Đura Jakšić

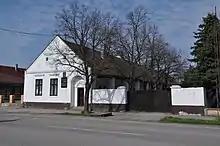
Jakšić's birth house in Srpska Crnja

Đura Jakšić was born as Georgije Jakšić in Srpska Crnja, Austrian Empire (present-day Serbia). His father was a Serbian Orthodox priest. Georgije's early education took place in Timișoara and Szeged. He lived for a time in Zrenjanin, where he began studying painting under Konstantin Danil. He later studied fine arts in Vienna and Munich but the revolution of 1848 interrupted his education, which he never finished. He took active part in the 1848 Revolution and was wounded while fighting in Srbobran. After the revolution he moved to Belgrade, Principality of Serbia, where he served as a schoolteacher, a lector in a state-owned printing office, and in various other jobs, although he was often unemployed. As a political liberal, he was persecuted by authorities. Jakšić died in 1878, having had taken part in the uprising against the Turks in Bosnia and Herzegovina.